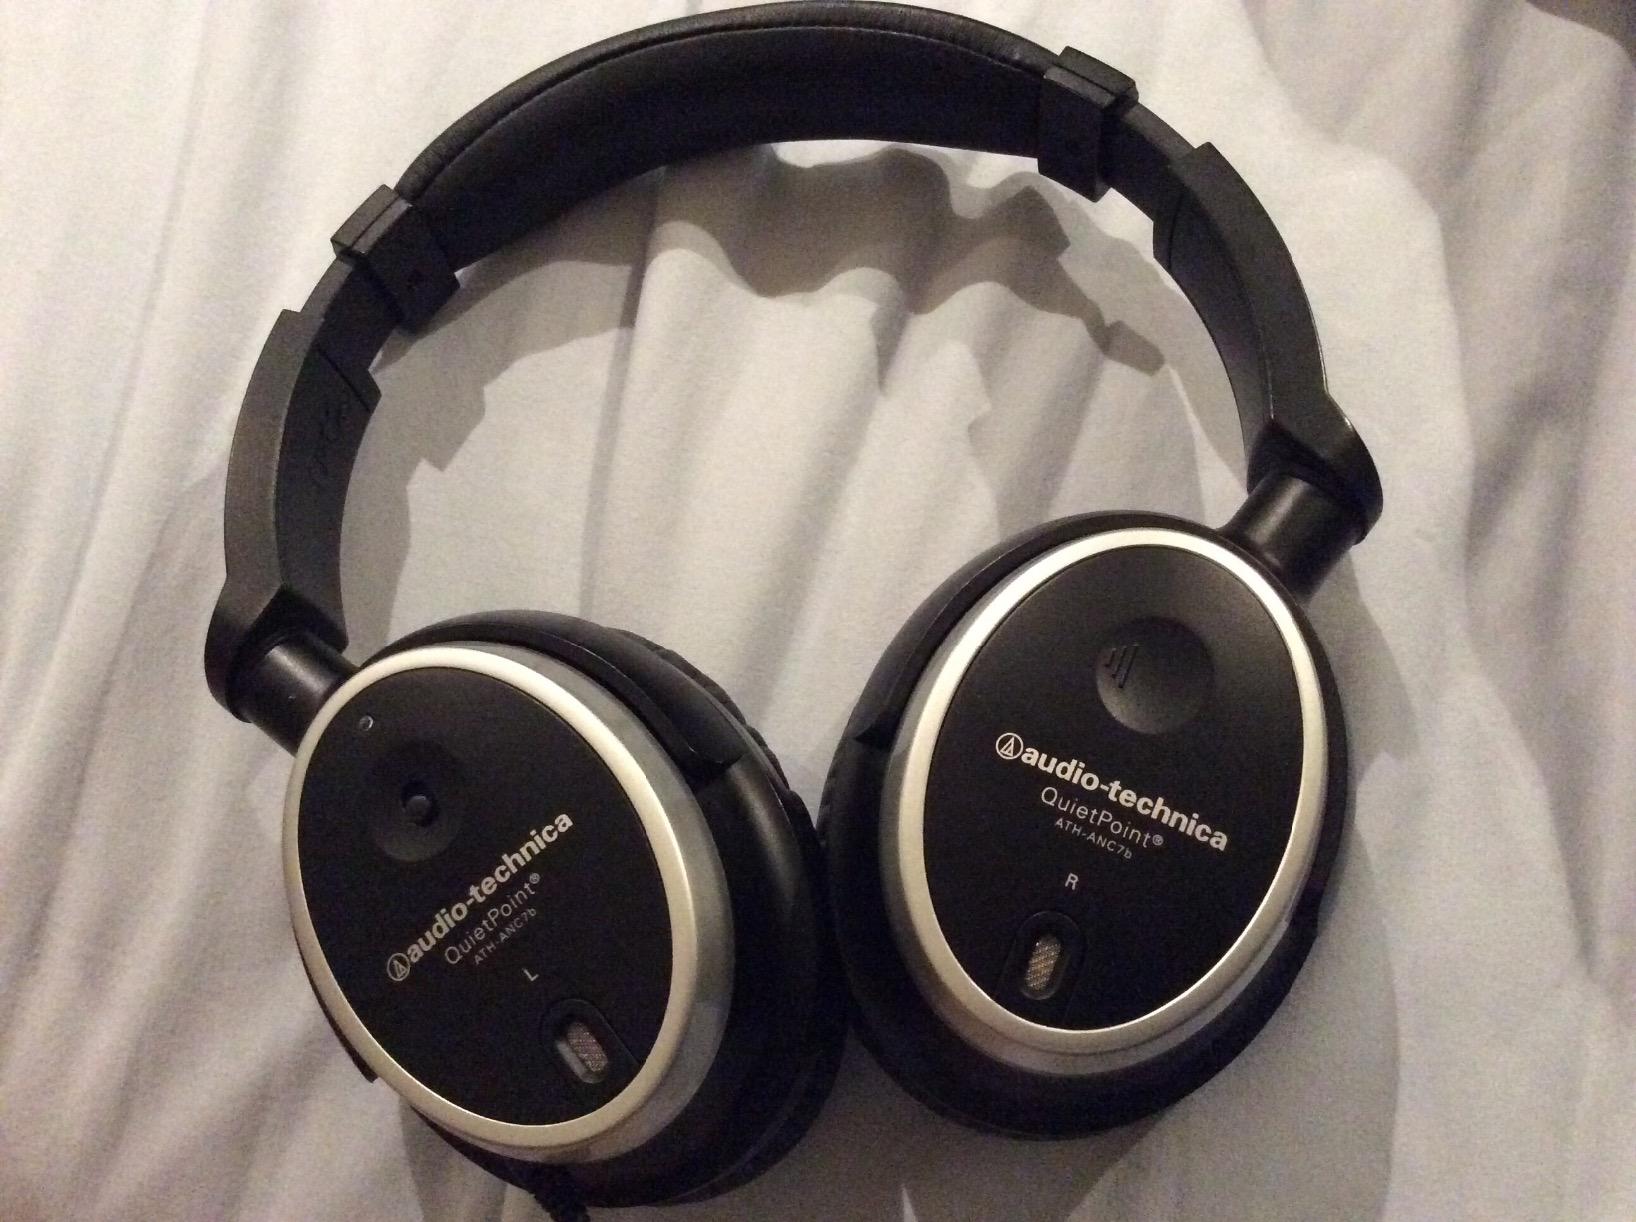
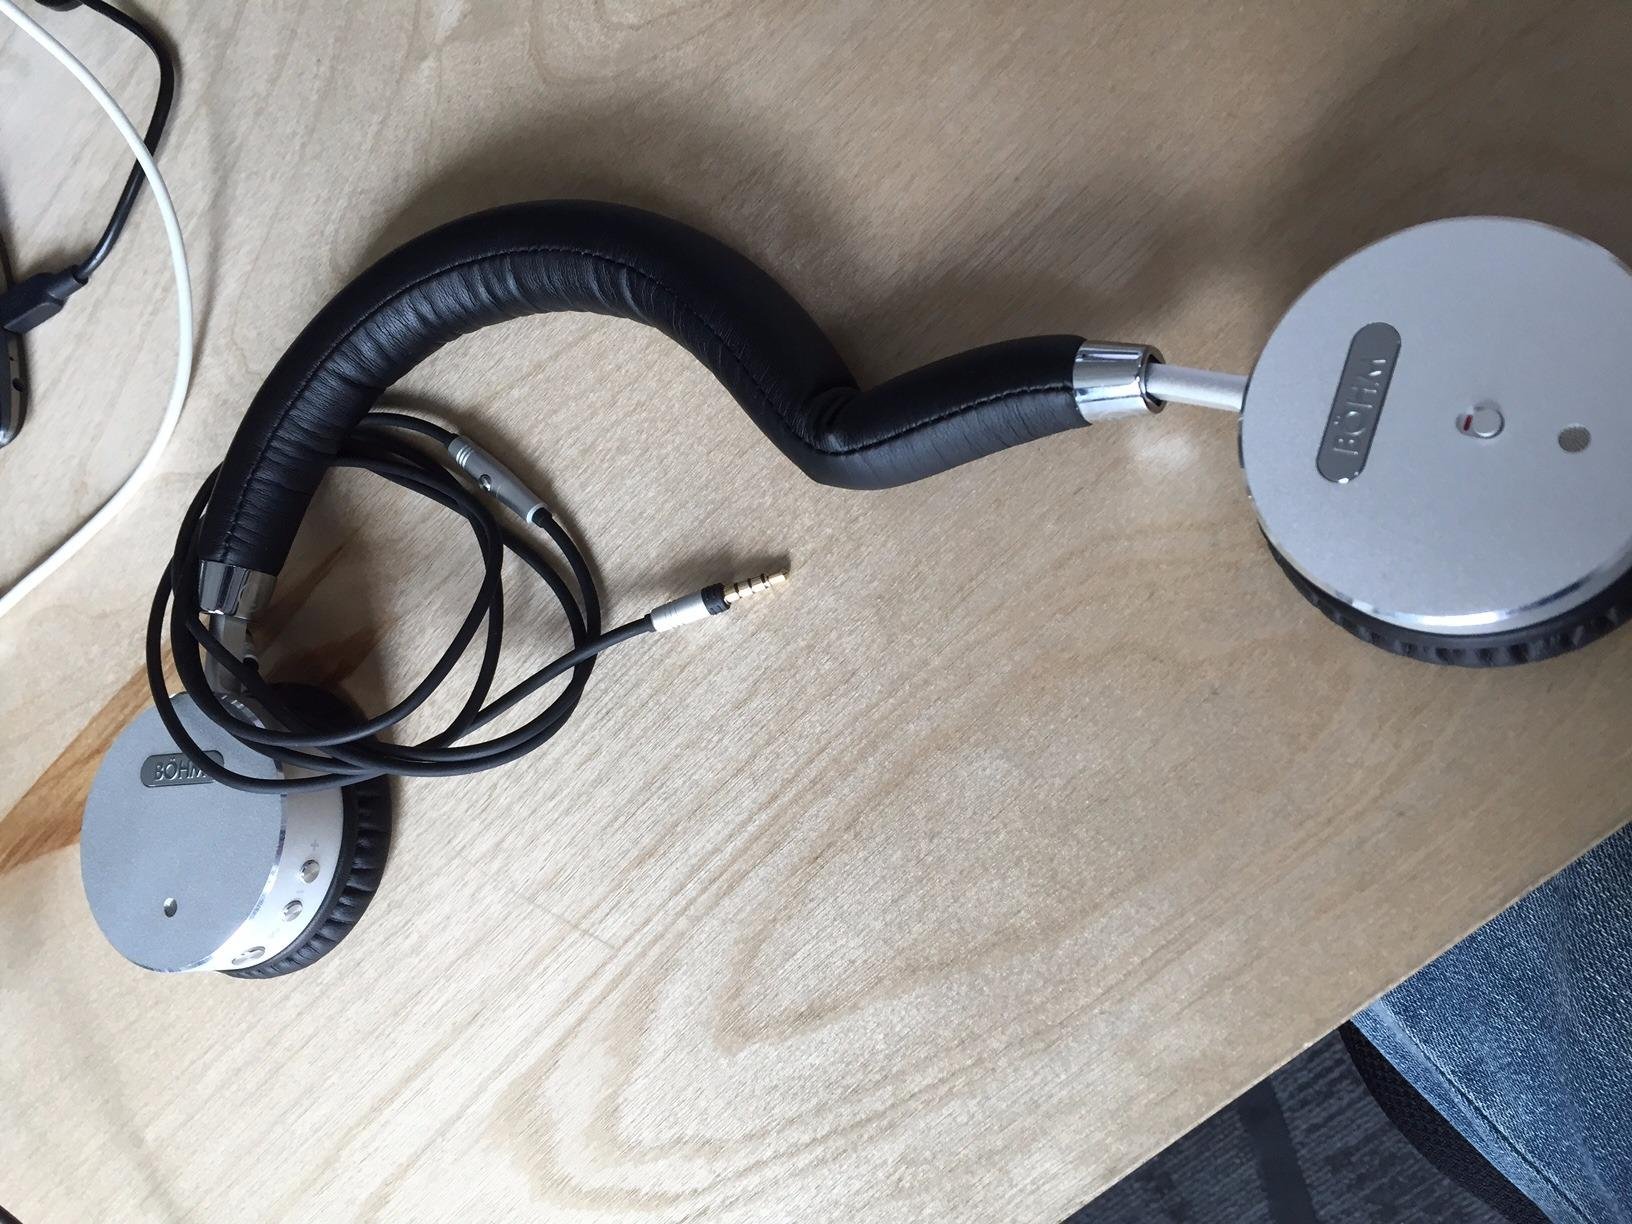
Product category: headphones
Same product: no